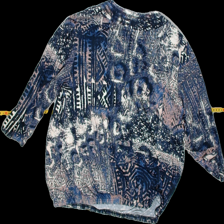
View: back
Type: Top
Category: Ladies
Brand: Not Applicable
Colors: Blue, White, Beige
Material: 100% Visc
Cut: Regular
Size: 46
Season: All
Trend: No trend
Stains: No
Price range: <50
Recommended usage: Export
Comment: washed out